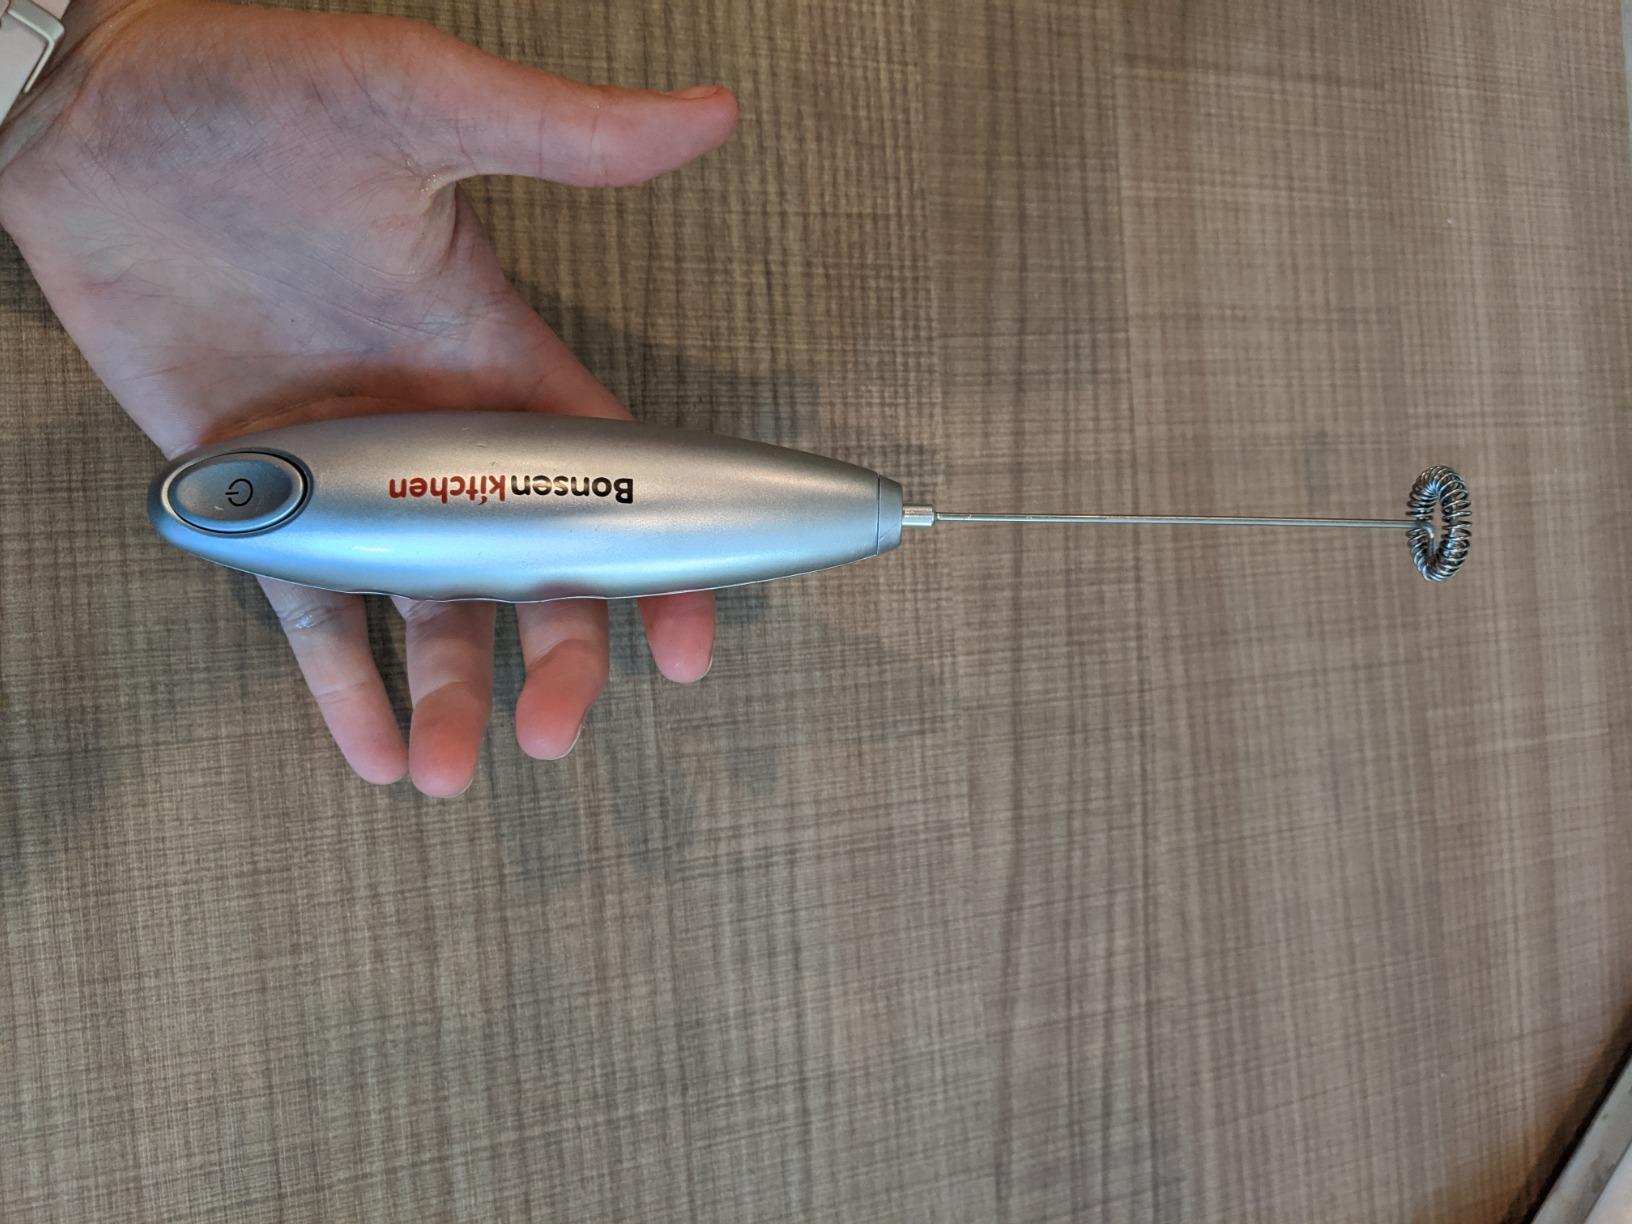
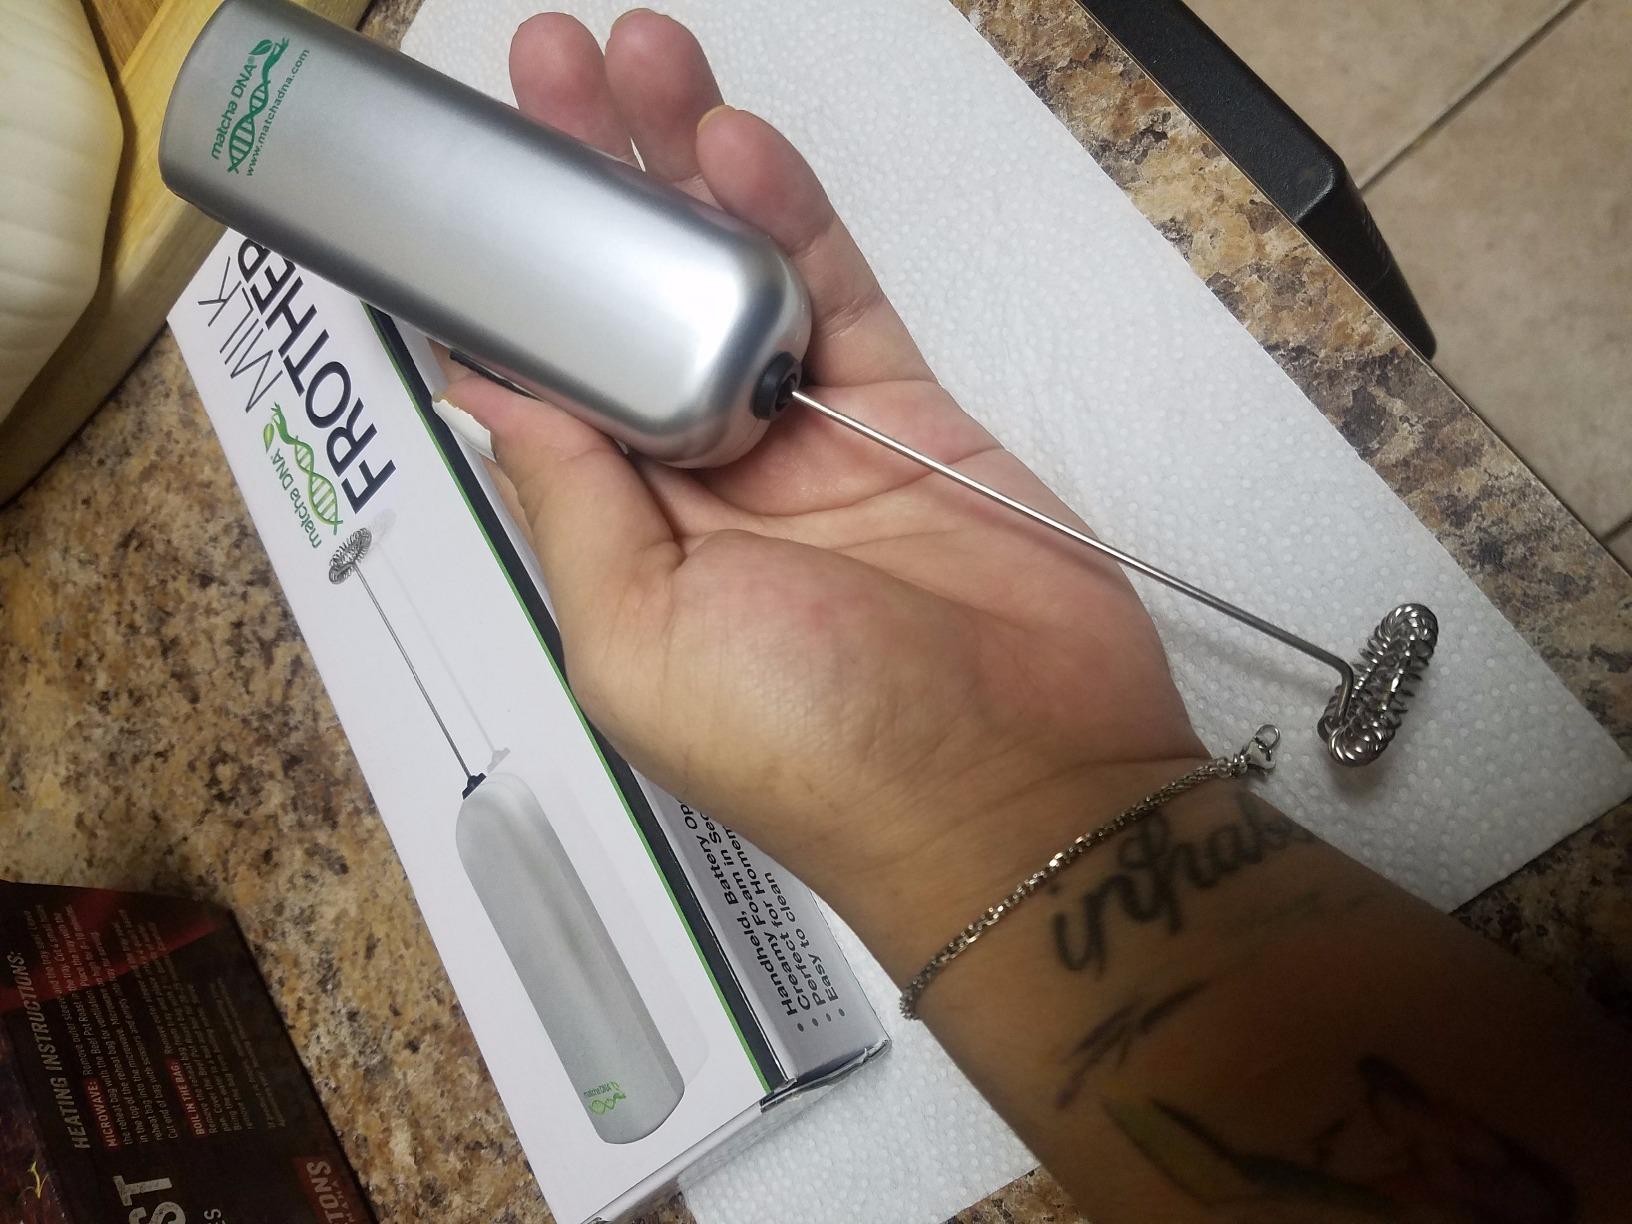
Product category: items_mixer
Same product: no